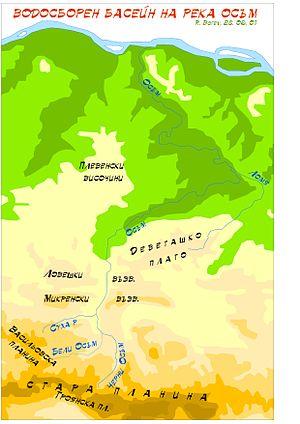
L'Òsam est une rivière au nord de la Bulgarie, d'une longueur de 314 km et d'un bassin versant de 2 820 km². Sa source se situe à 1 821 mètres d'altitude, au pied du Mont Levski. L'Osam est un affluent du Danube. La rivière était anciennement appelée Assamus.